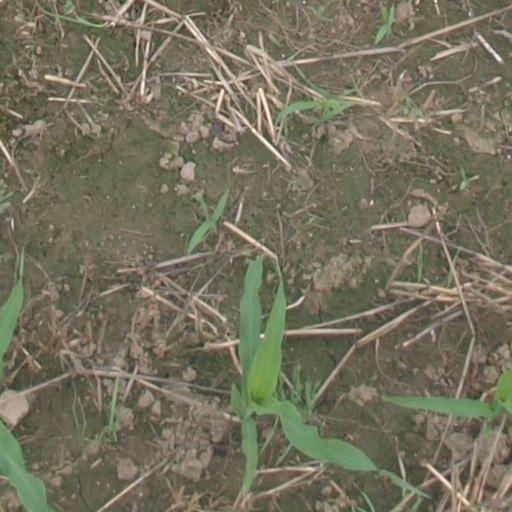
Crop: maize; corn